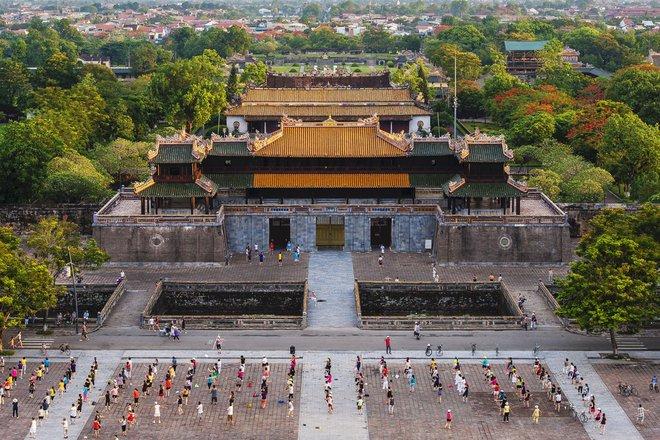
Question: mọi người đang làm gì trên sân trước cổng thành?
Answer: mọi người đang tập thể dục